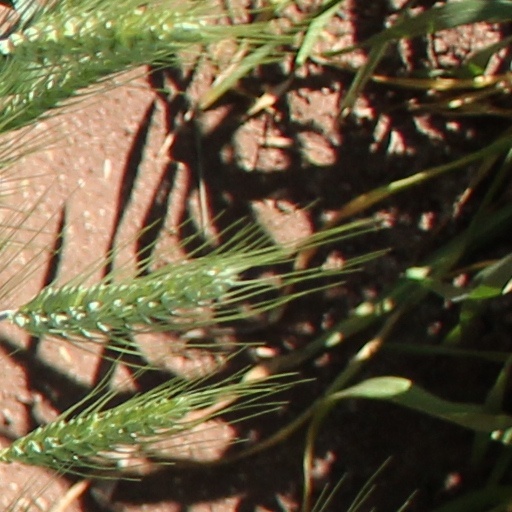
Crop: wheat